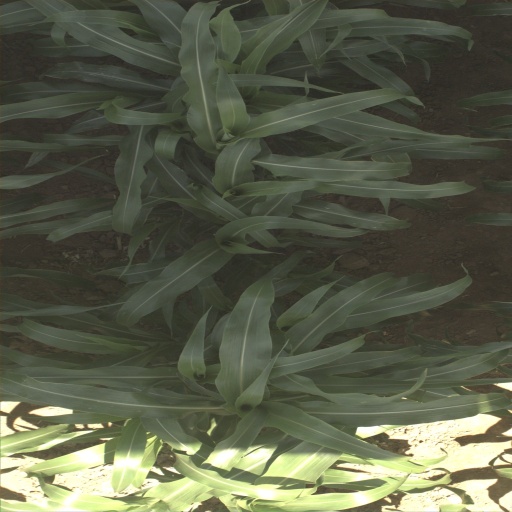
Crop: sorghum